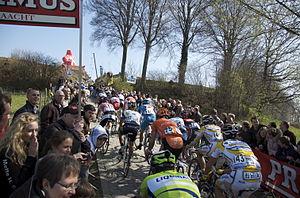
Le Tour des Flandres, aussi connu comme « De Ronde », est une course cycliste sur route annuelle belge, réservée aux professionnels. Il a lieu au début d'avril, en Flandre et est depuis des années une des classiques flandriennes les plus importantes. Le Tour a eu une seule interruption, pendant la Première Guerre mondiale, et est organisé depuis 1919 de manière ininterrompue, la plus longue série de toutes les classiques cyclistes. Il s'agit de la course la plus importante en Flandre. Il fait partie de l'UCI World Tour et est organisé par Flanders Classics. Son surnom est la « Vlaanderens Mooiste ». La centième édition en 2016 bénéficie d'une campagne de promotion très médiatisée.